Premiership of Gordon Brown

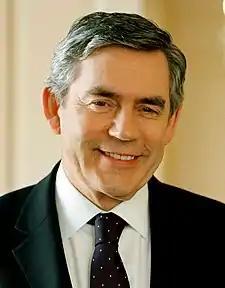
Official portrait

Gordon Brown's tenure as Prime Minister of the United Kingdom began on 27 June 2007 when he accepted an invitation of Queen Elizabeth II to form a government, succeeding Tony Blair, and ended on 11 May 2010 upon his resignation. As prime minister, Brown also served simultaneously as First Lord of the Treasury, Minister for the Civil Service, and Leader of the Labour Party. He and Blair both extensively used the New Labour branding while in office, though Brown's style of government differed from that of his predecessor. Brown rescinded some of the policies which had been introduced or were planned by Blair's administrations. He remained committed to close ties with the United States and to the war in Iraq, although he established an inquiry into the reasons for Britain's participation in the conflict. He proposed a "government of all the talents" which would involve co-opting leading personalities from industry and professional occupations into government positions. Brown also appointed Jacqui Smith as the UK's first female home secretary, while Brown's former position as Chancellor of the Exchequer was taken over by Alistair Darling.